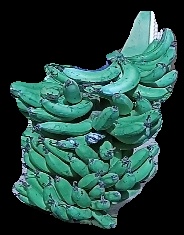
Variety: pachbale
Grade: grade3